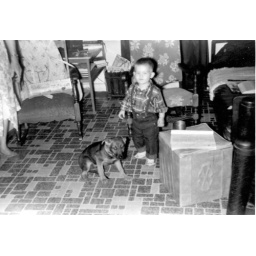
kemper in Texas street house